Religious symbolism in the United States military

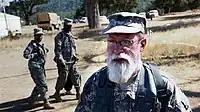
Rabbi (Colonel) Jacob Goldstein, U.S. Army Reserve

Other Sikhs have since been granted permission as well, including Captain Kamaljeet Singh Kalsi, an Army doctor who told the story of how his first sergeant "pulled him out of the crowd" on his first day of training at Fort Sam Houston, to tell the other soldiers about the "long ordeal" Kalsi endured in order to enlist. He quoted the First Sergeant as saying that "The Army is made up of different shades of green, and if you have any objection to him being here, you need to tell me now," at which point all the other soldiers applauded him.